Eleanor Holm

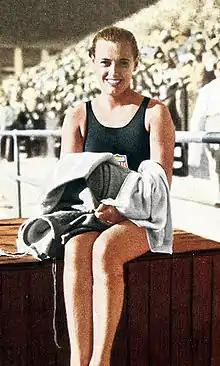
Holm at the 1932 Olympics

Holm was born in Brooklyn, New York, the youngest of seven children of Charlotte ( Long) and Franklin Holm, a fireman and cousin to professional basketball player Bobby Holm. She graduated from Erasmus Hall High School.